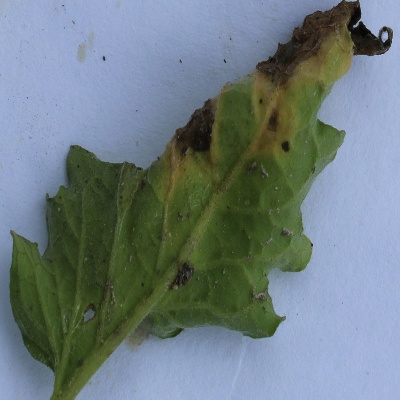
Crop: Tomato
Condition: leaf blight